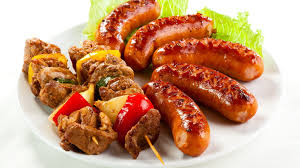
Yemek: kebap